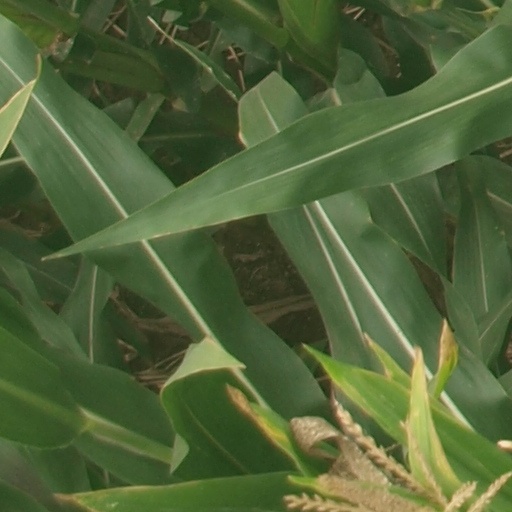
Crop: maize; corn